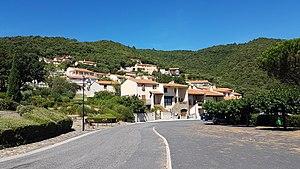
La route D53 au sein du village à Montbolo.